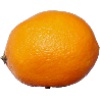
Label: Lemon Meyer 1